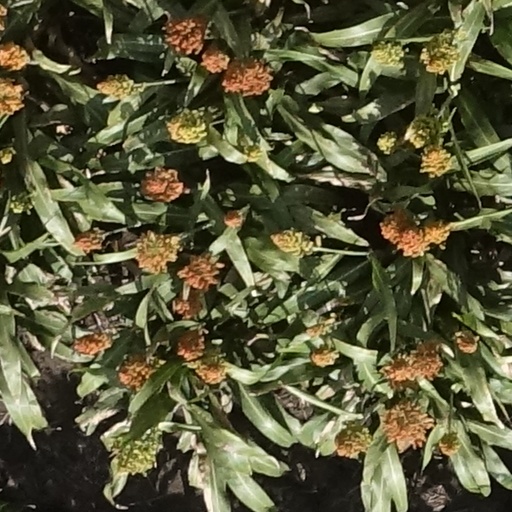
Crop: sorghum